Vin Diesel

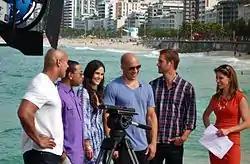
Diesel with the "Fast Five" cast and Natalie Morales for "Today" in 2011

In 2006, he chose a dramatic role playing real-life mobster Jack DiNorscio in "Find Me Guilty". Although he received critical acclaim for his performance, the film did poorly at the box office grossing only $2 million against a budget of $13 million. Later that year, Diesel made a cameo appearance in "", reprising his role from "The Fast and the Furious".